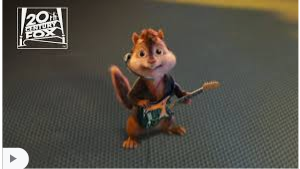
Portrait style: Cartoon Portrait